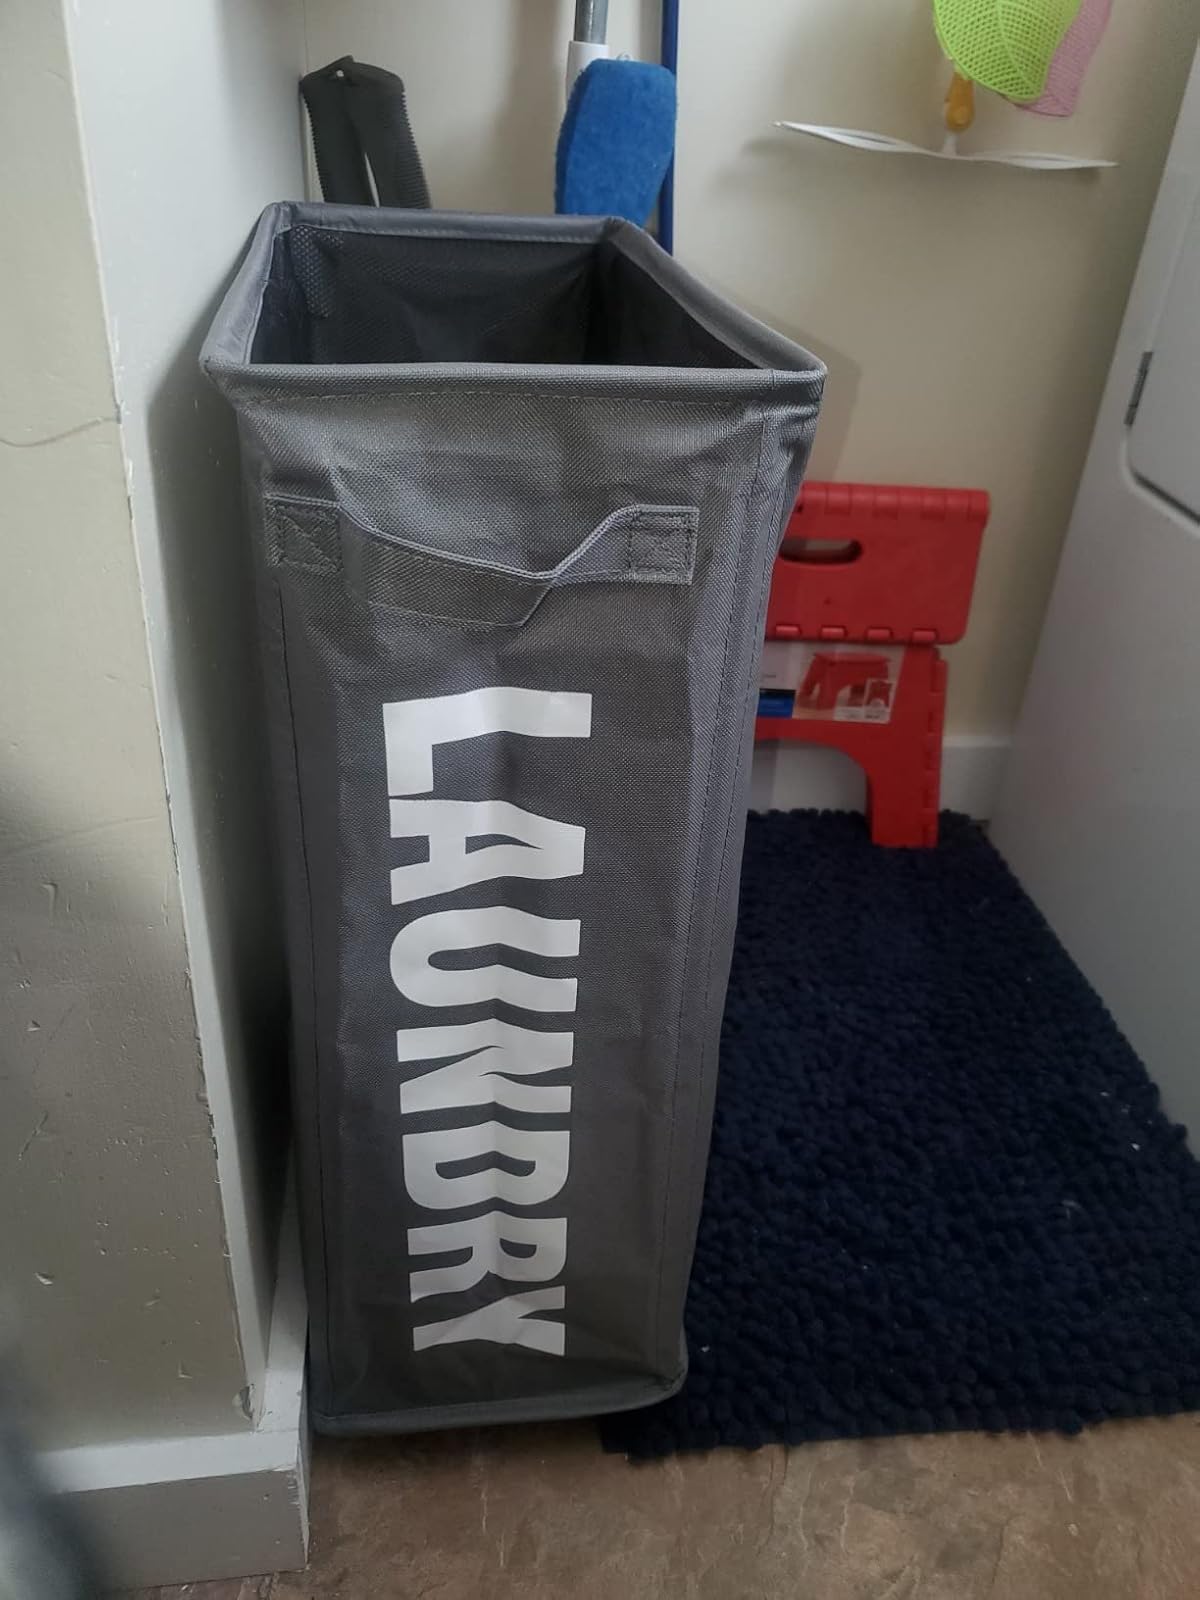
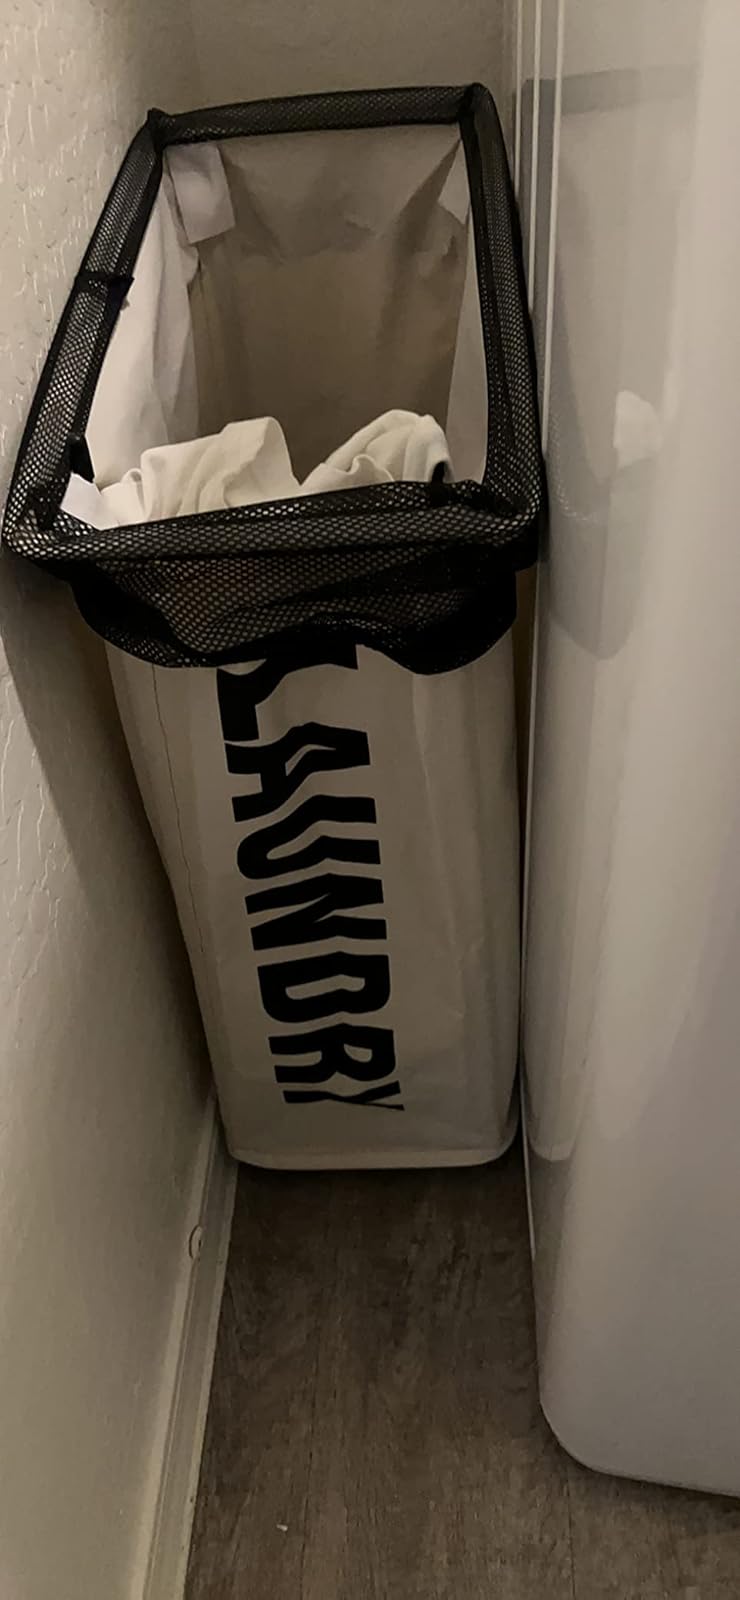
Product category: items_hamper
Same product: no